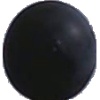
Label: blue_grape